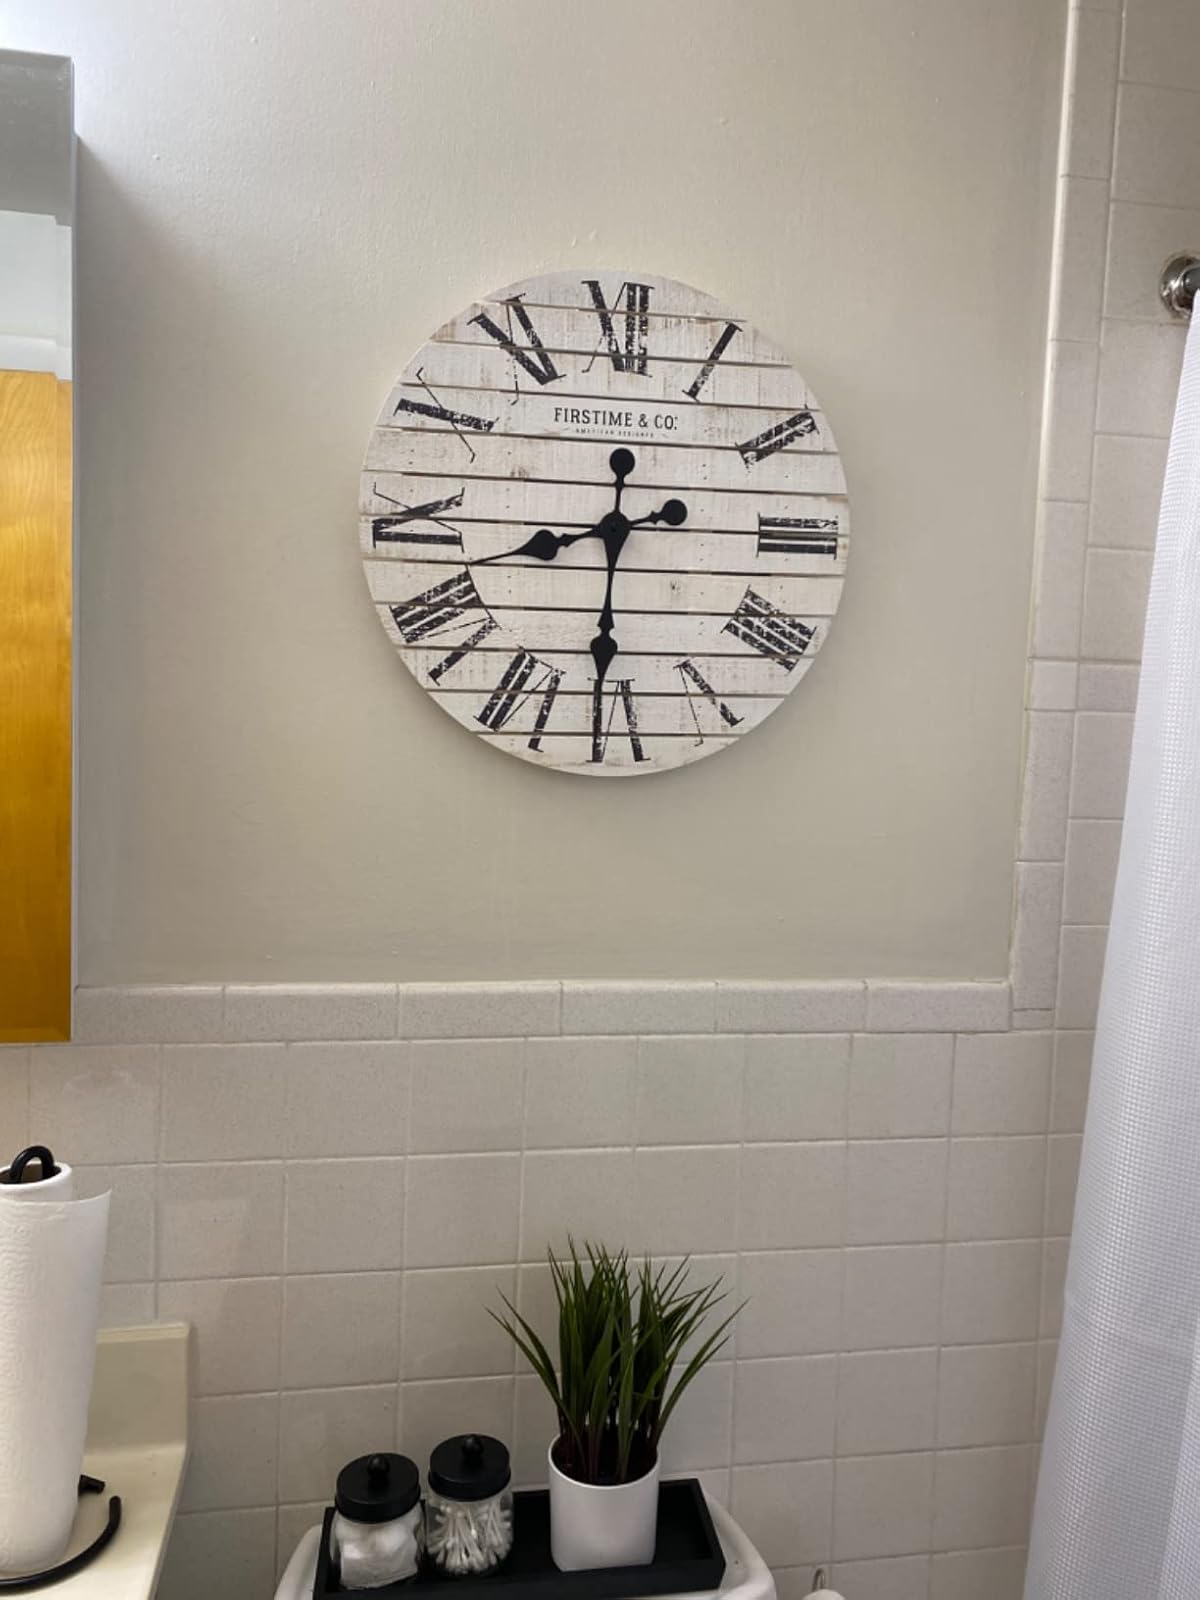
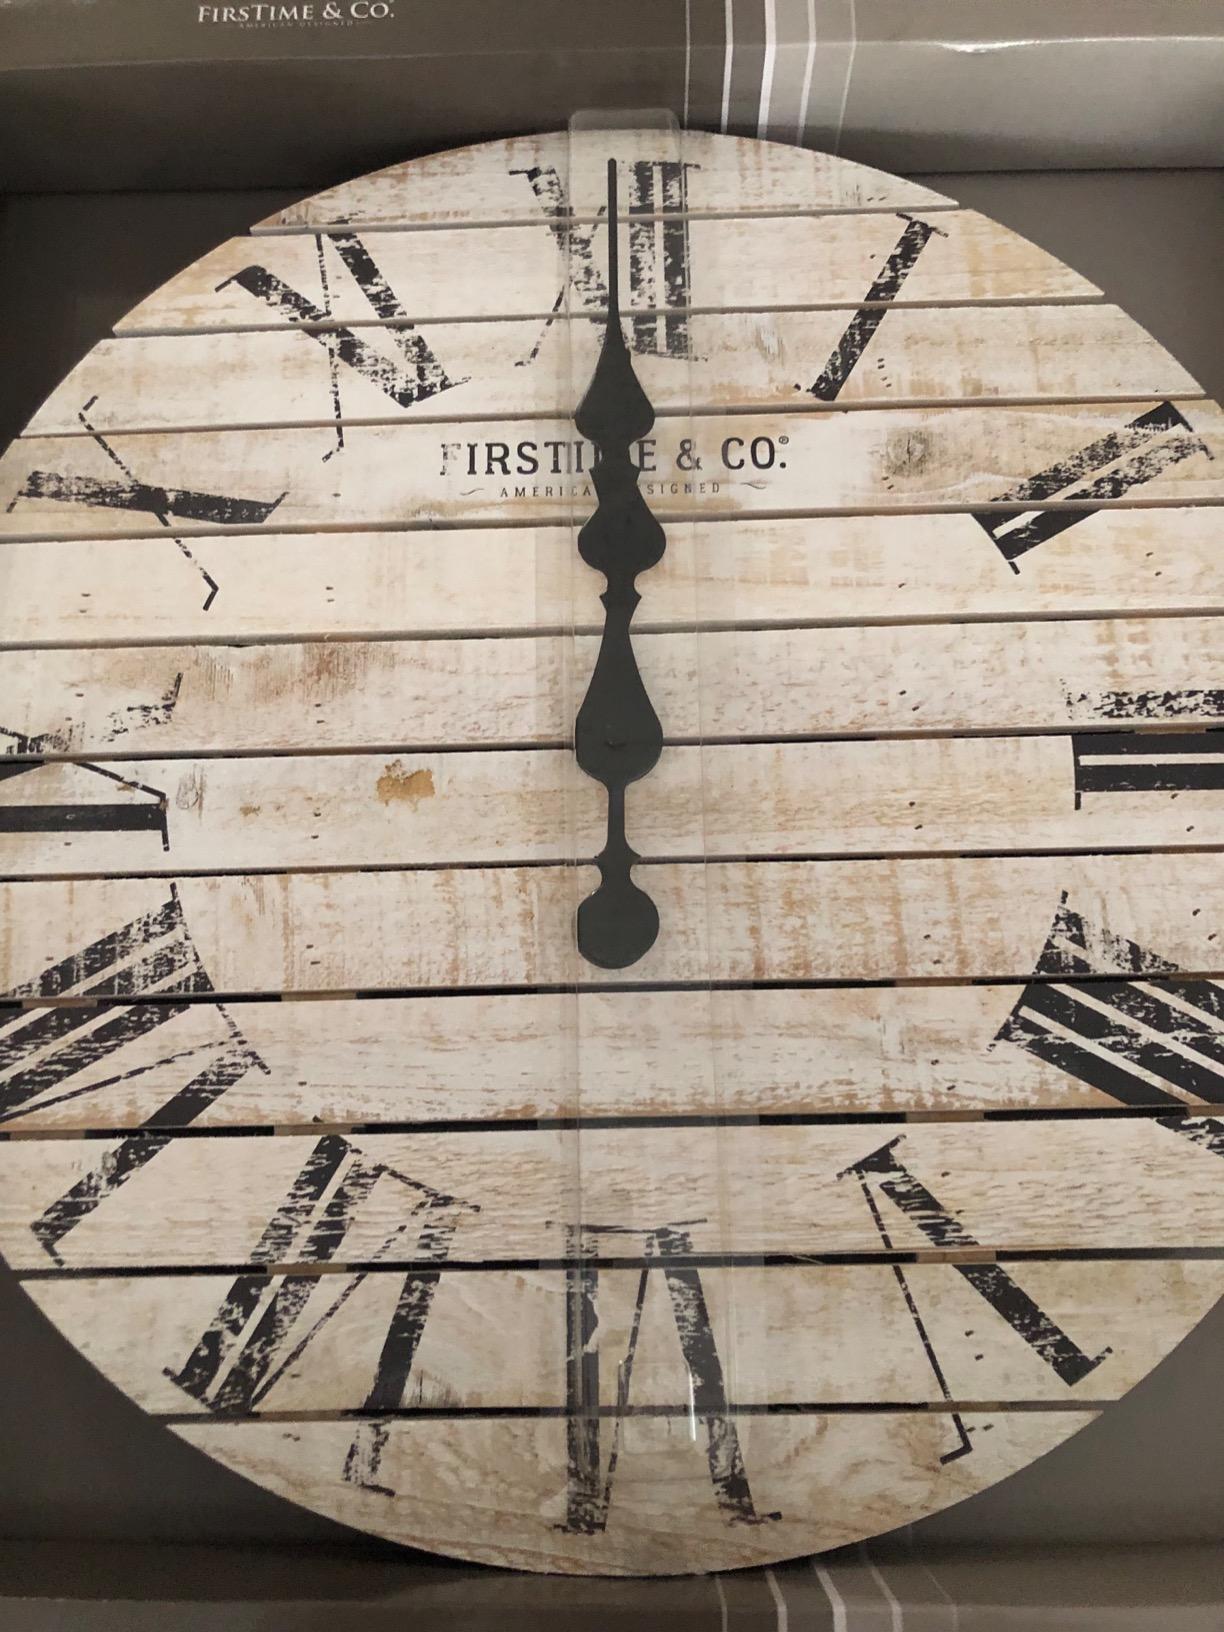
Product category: clock
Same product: yes